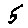
Label: 5